Vincent L. Pecoraro

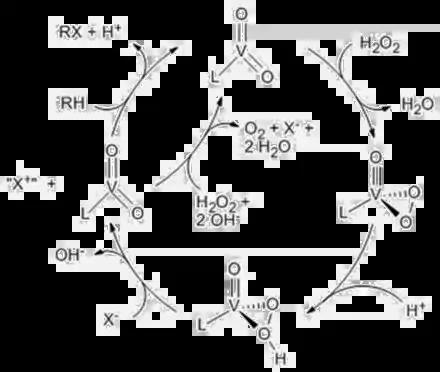
Proposed catalytic cycle for vanadium catalyzed production of organohalides

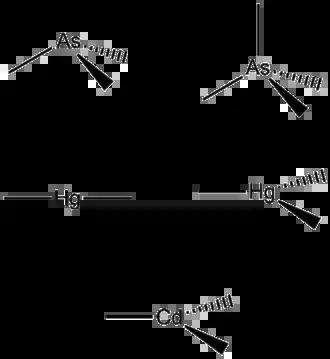
Observed binding geometries in peptides

The group also conducts research on the role of heavy metals in the body and how to alleviate their toxic effects. Heavy metals such as lead and mercury are toxic in the human body and can lead to life-threatening diseases such as Minamata disease. Unfortunately, the human body is essentially defenseless again these metals. The problem with mercury and lead is that they displace zinc in enzymes, thus leading to a halt in reactivity. They also strongly coordinate sulfur often leading to misfolding of proteins containing cysteines. Arsenic is also another metal of concern as it replaces nitrogen in DNA causing a deviation from its desired and necessary role. All of these metals, as well as many others have serious health consequences. Although humans have no way to deal with these heavy metals, bacteria have been found to developed ways to remove these metals to prevent toxic side effects. This information is what provides motivation for the Pecoraro group.